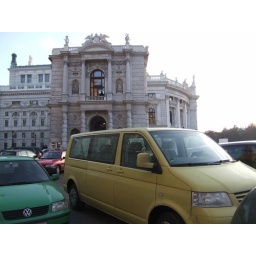
my bus (yellow) in front of the Burg theater